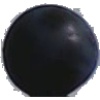
Label: blue_grape